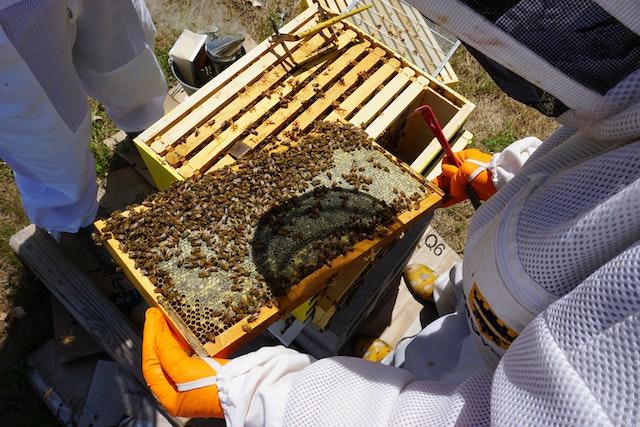
Watu maalumu wanaofanya kilimo cha asali wakionekana wakiwa wanafanya mavuno kwa kutumia vifaa maalumu, ambapo vifaa hivyo hutumika kuvunia asali ambapo nyuki hao wakionekana wameweka makazi yao.